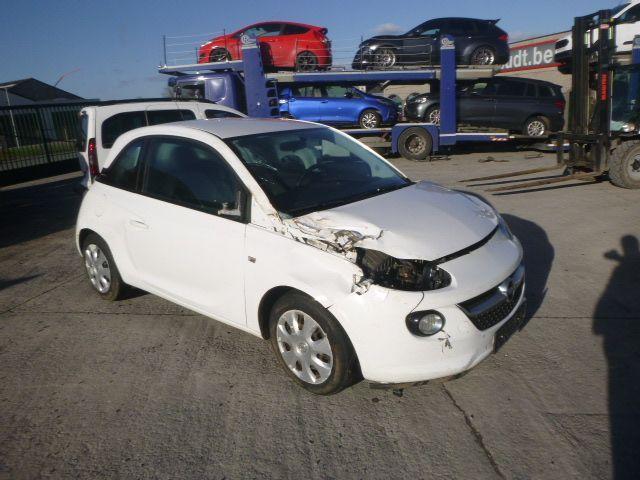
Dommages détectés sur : pare-choc avant, capot, aile avant droite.
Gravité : mineur